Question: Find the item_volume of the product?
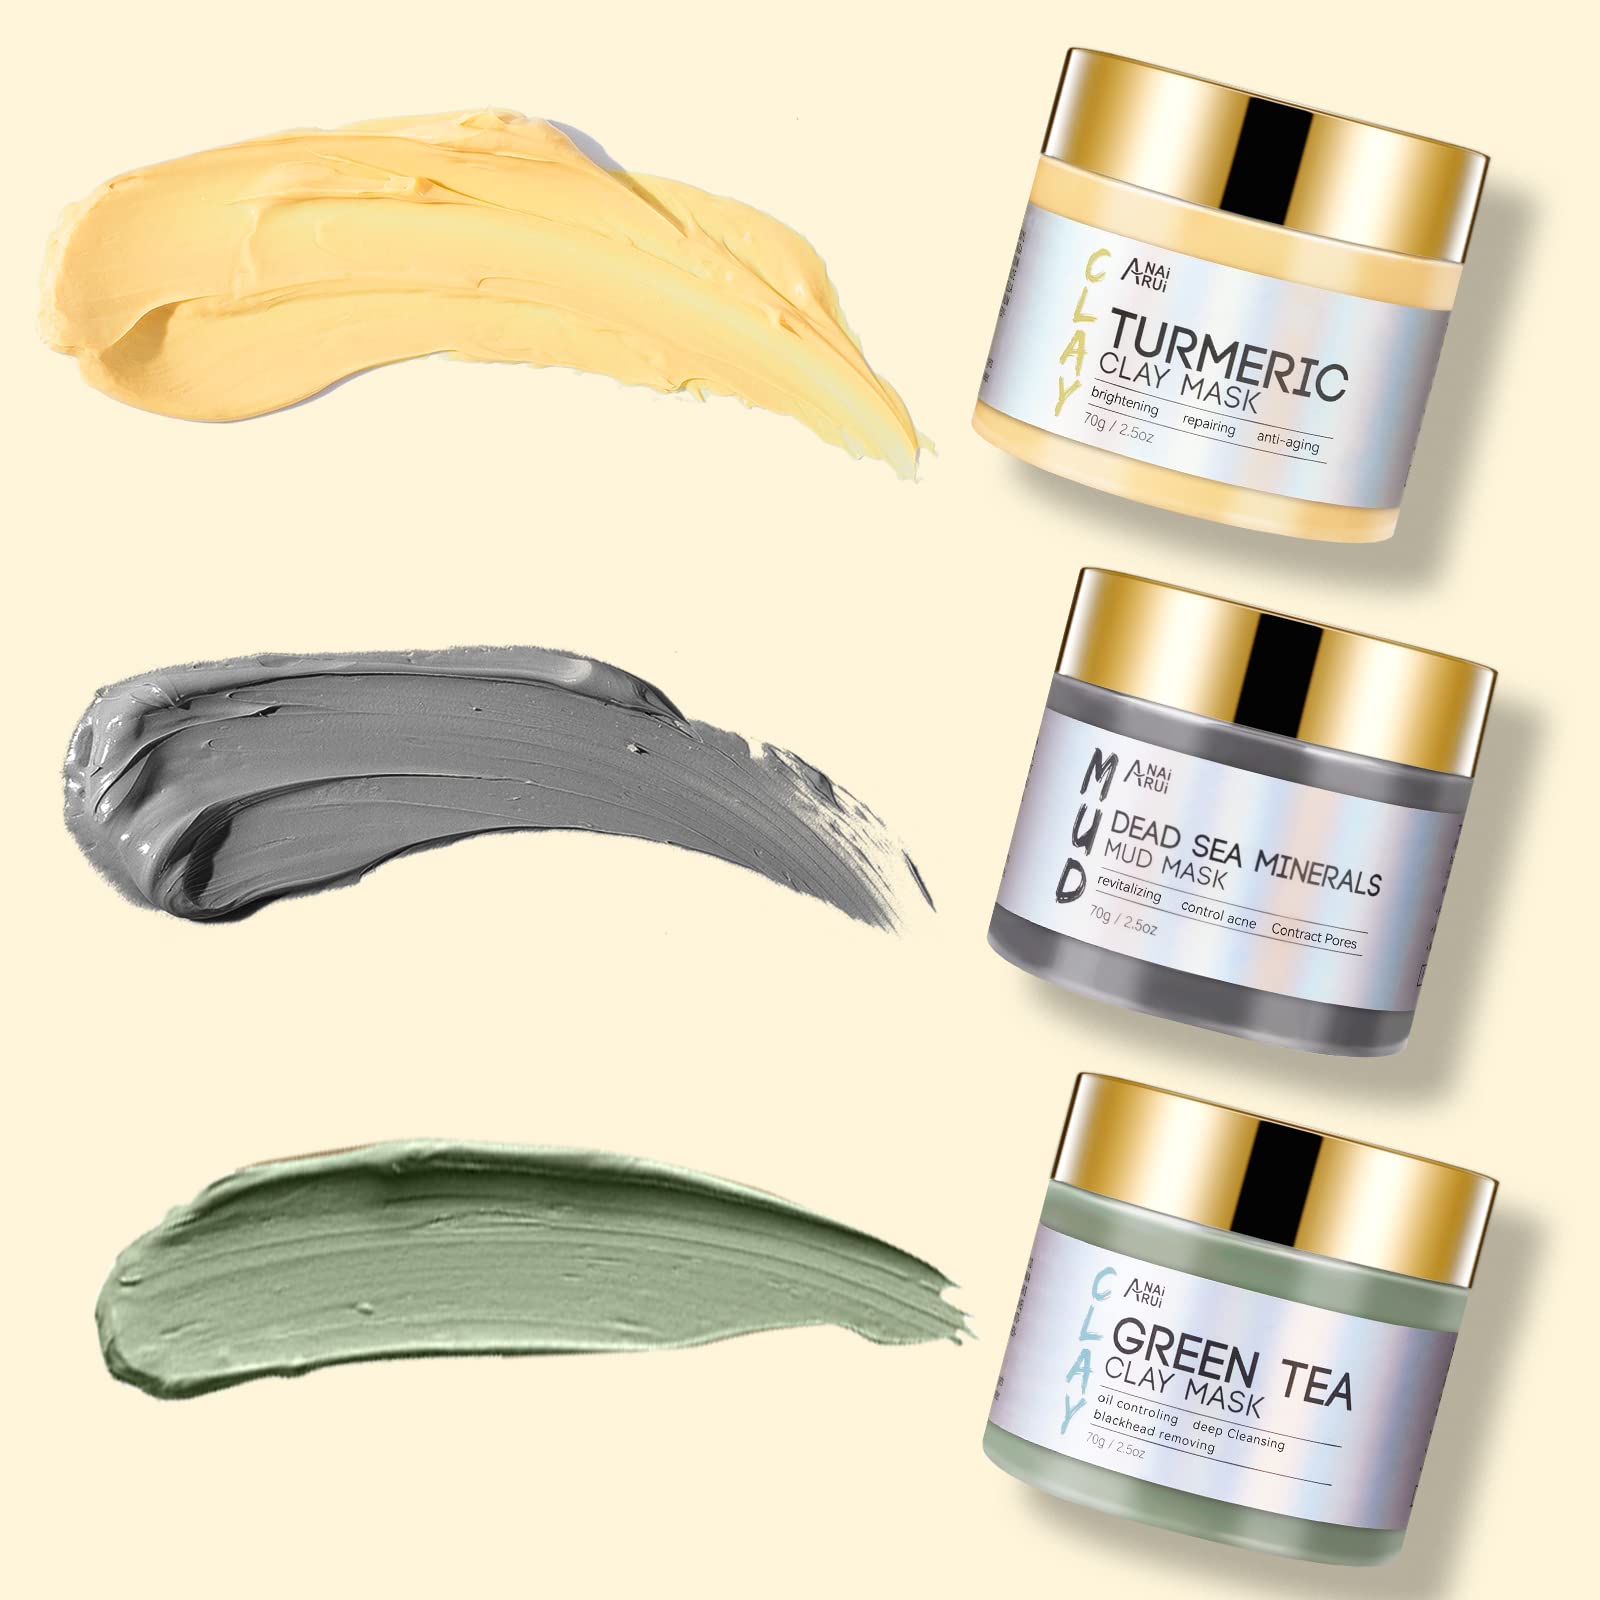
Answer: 2.5 ounce